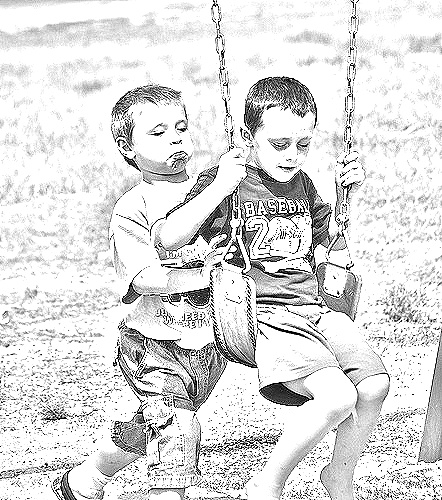
Portrait style: Sketch Portrait